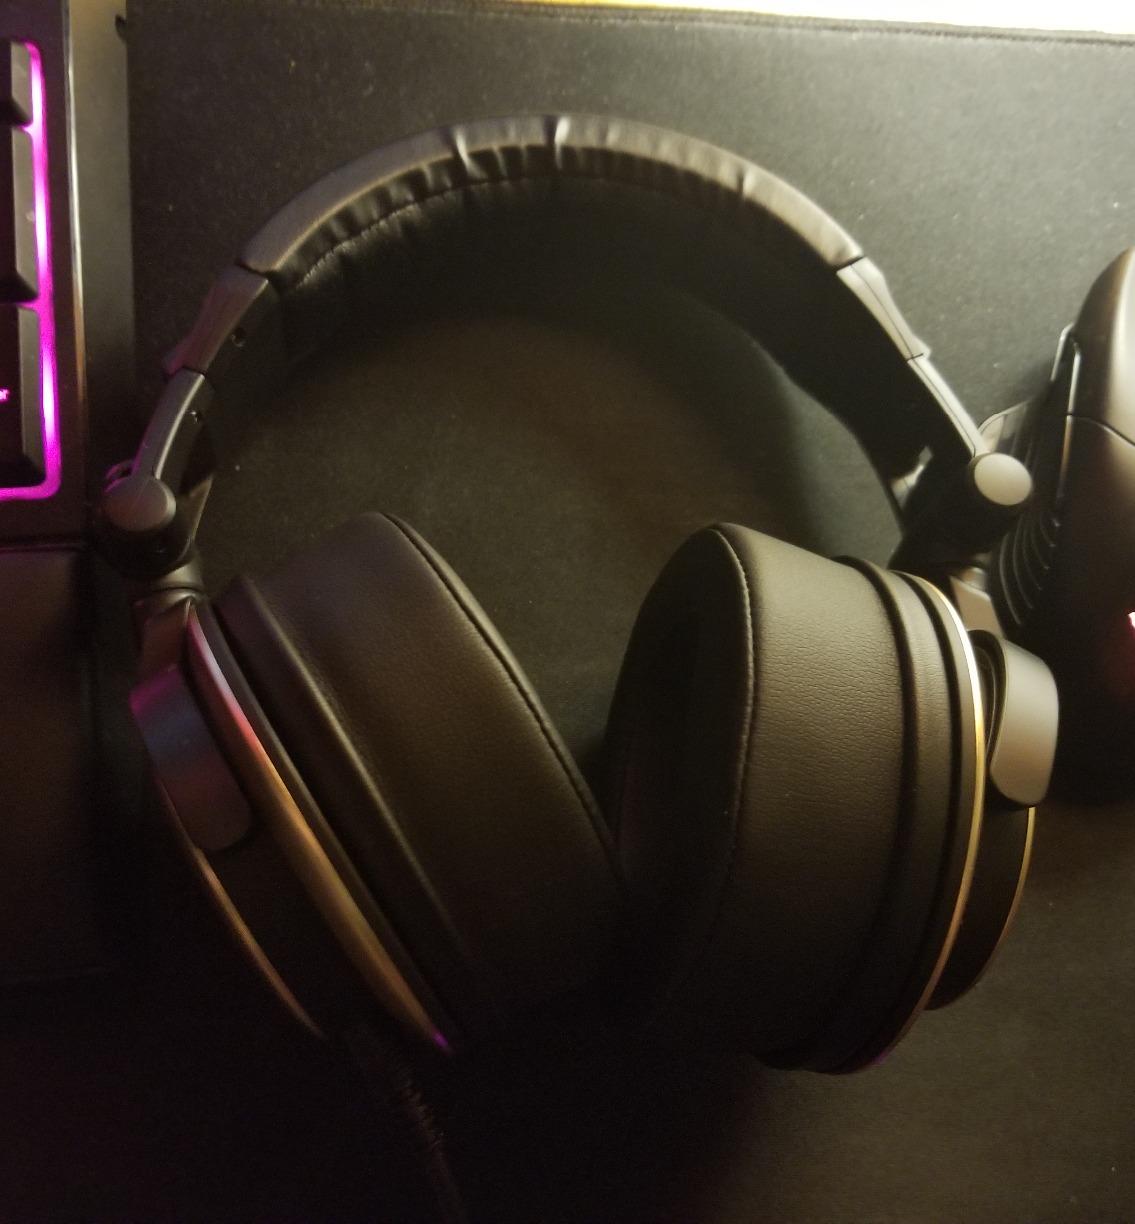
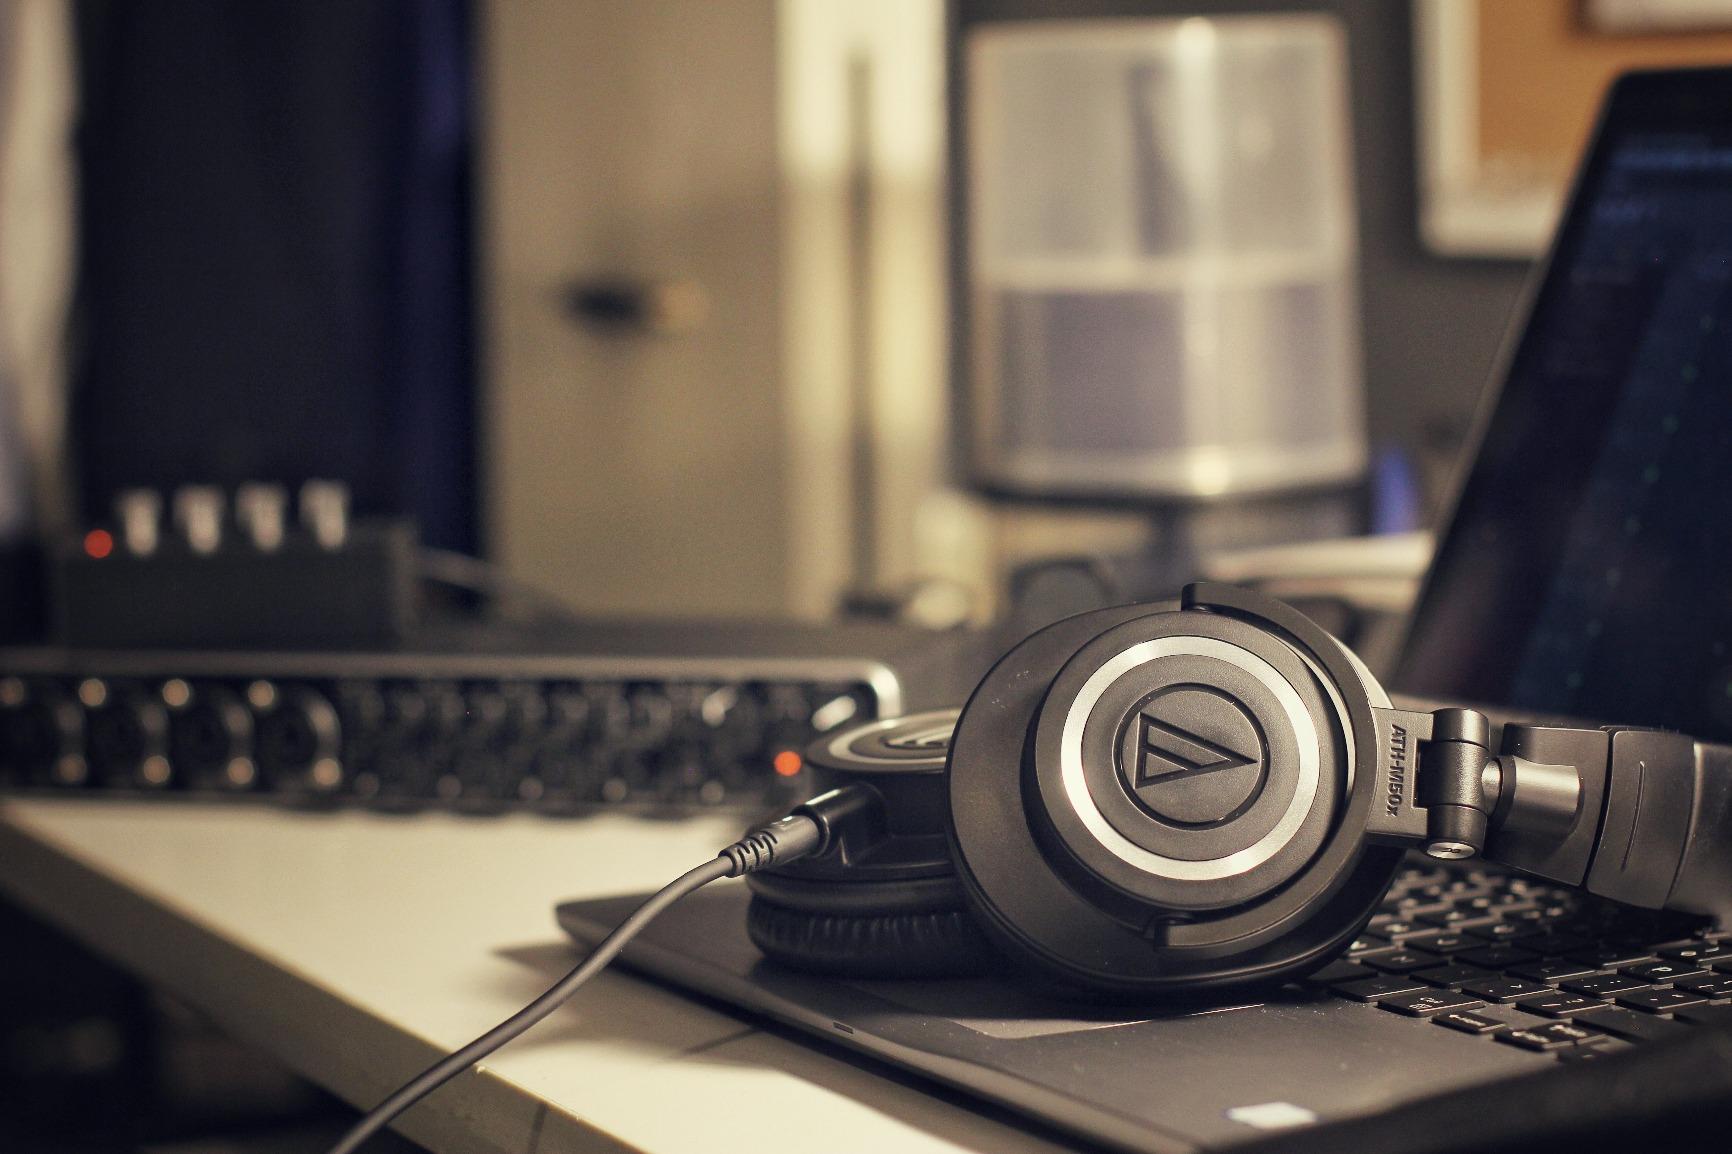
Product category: headphones
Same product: no